Mōri Motokiyo

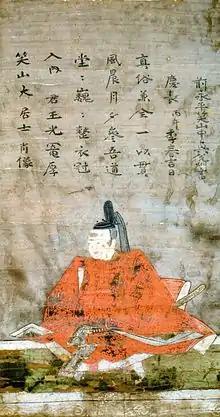
Hoida Motokiyo

, also known as was the fourth son to the reputed Mōri Motonari throughout the latter Sengoku Period of Feudal Japan. He has the same biological mother with Amano Motomasa and Kobayakawa Hidekane.